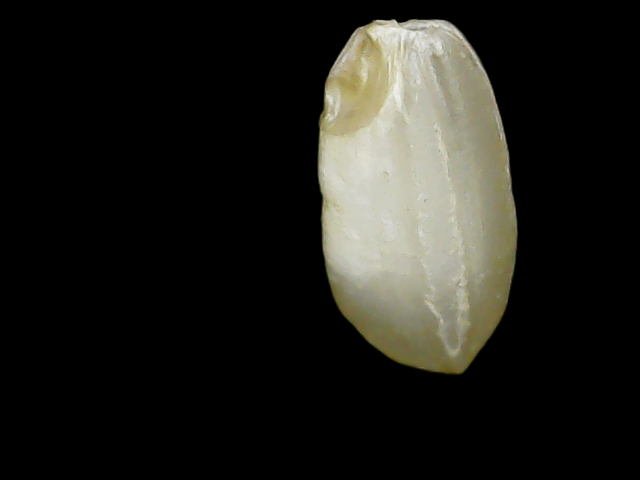
Rice variety: Binadhan10